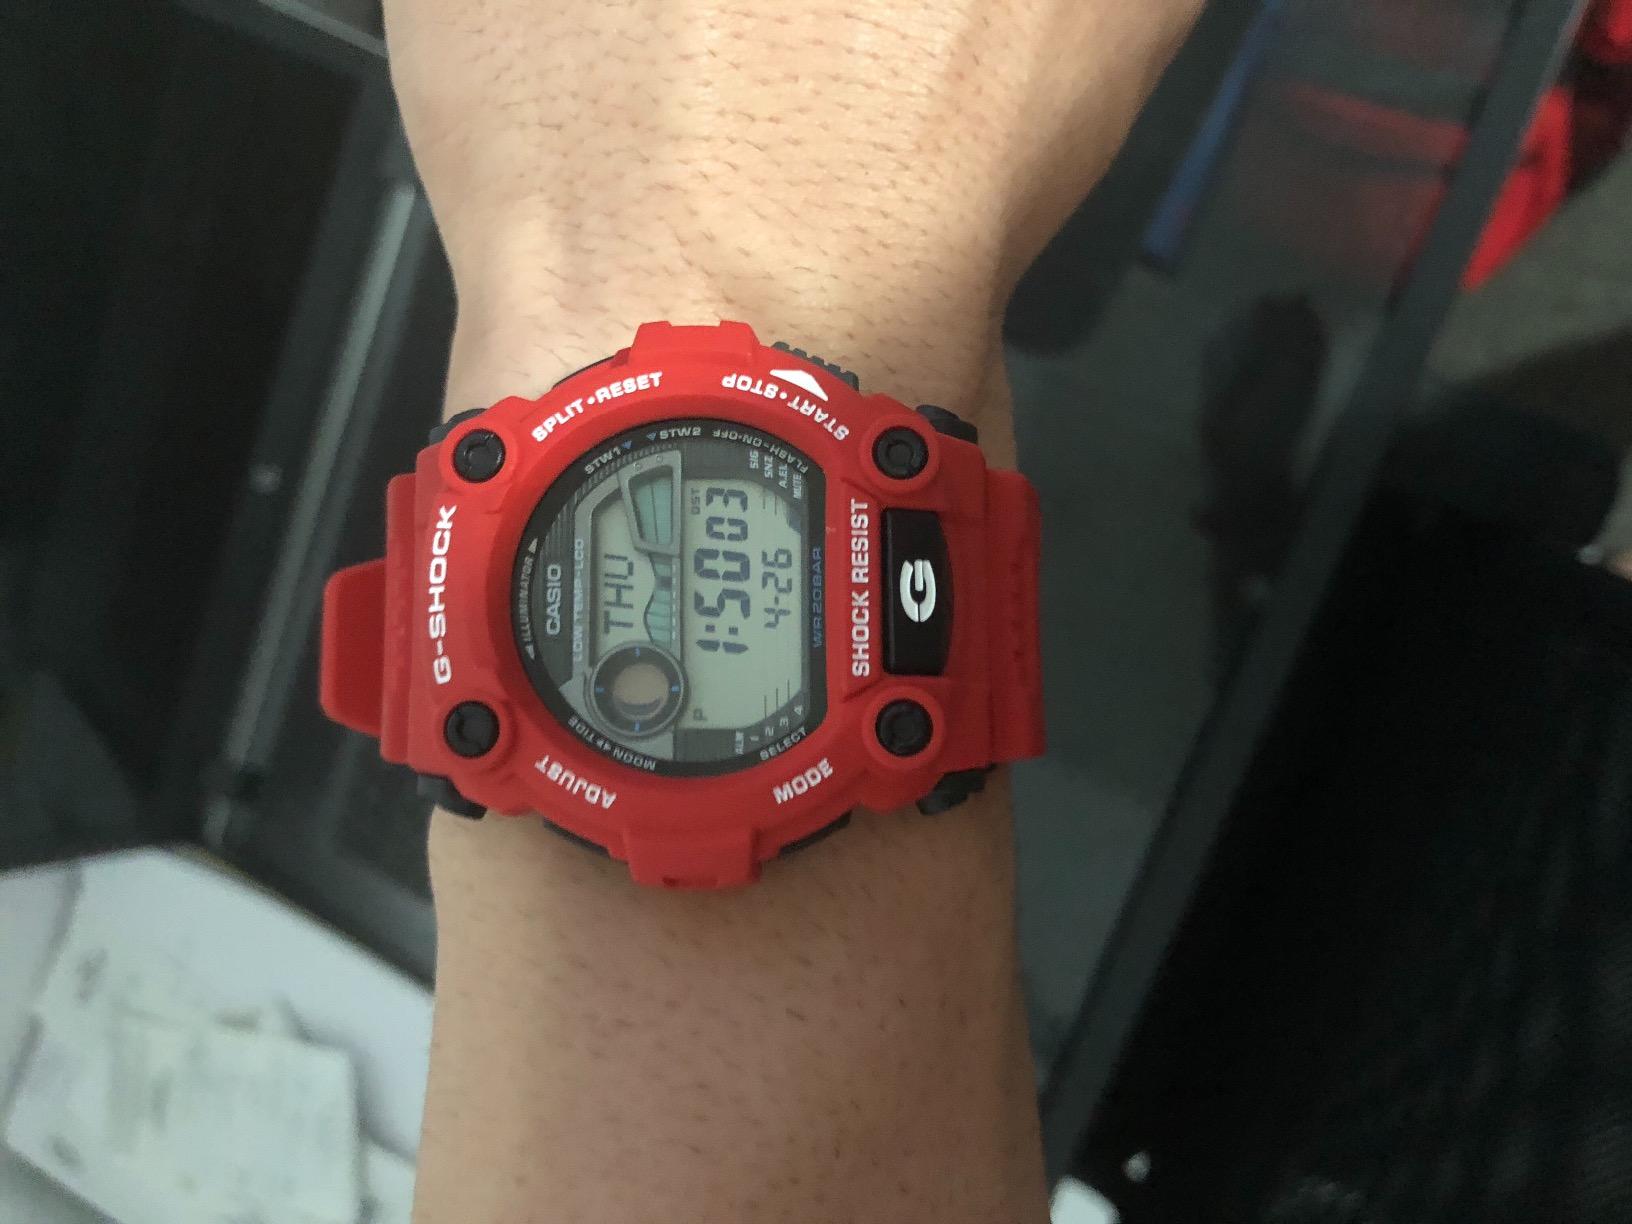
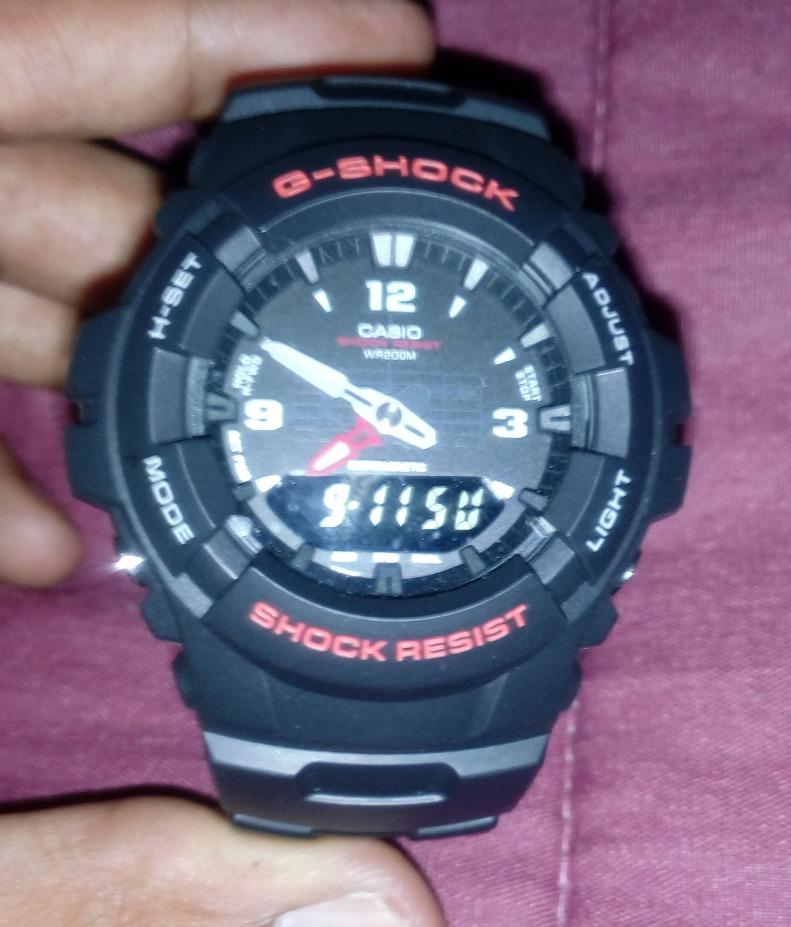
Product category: accessories_watch
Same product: no